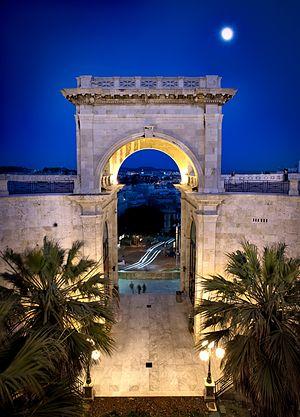
Arc de triomphe Roi Umberto I sur le bastion de Saint Remy Español: Arco de triunfo Rey Umberto I encima del bastión de Saint Remy Sardu: Arcu de Triunfu de s'Urrei Umberto I a pitzu de su bastioni de Saint Remy
Le bastion Saint Rémy est l'une des fortifications les plus importantes de Cagliari, située dans l'historique quartier Castello. Le nom dérive du premier vice-roi piémontais, Filippo-Guglielmo Pallavicini, baron de Saint Rémy. A la fin du XIXe siècle, il a été transformé monumentalement en escalier surmonté de l'arc de Triomphe, qui donne accès à un passage couvert et à une grande terrasse panoramique.